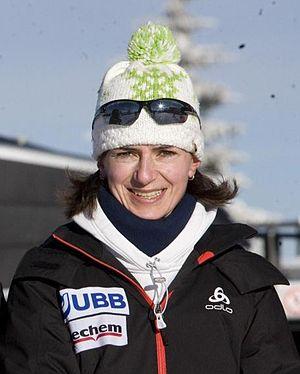
Ekaterina Stefanova Dafovska, née le 28 novembre 1975 à Tchepelare, est une biathlète bulgare. Elle est championne olympique de l'individuel en 1998, remportant la première médaille d'or de la Bulgarie dans l'histoire des Jeux olympiques d'hiver.